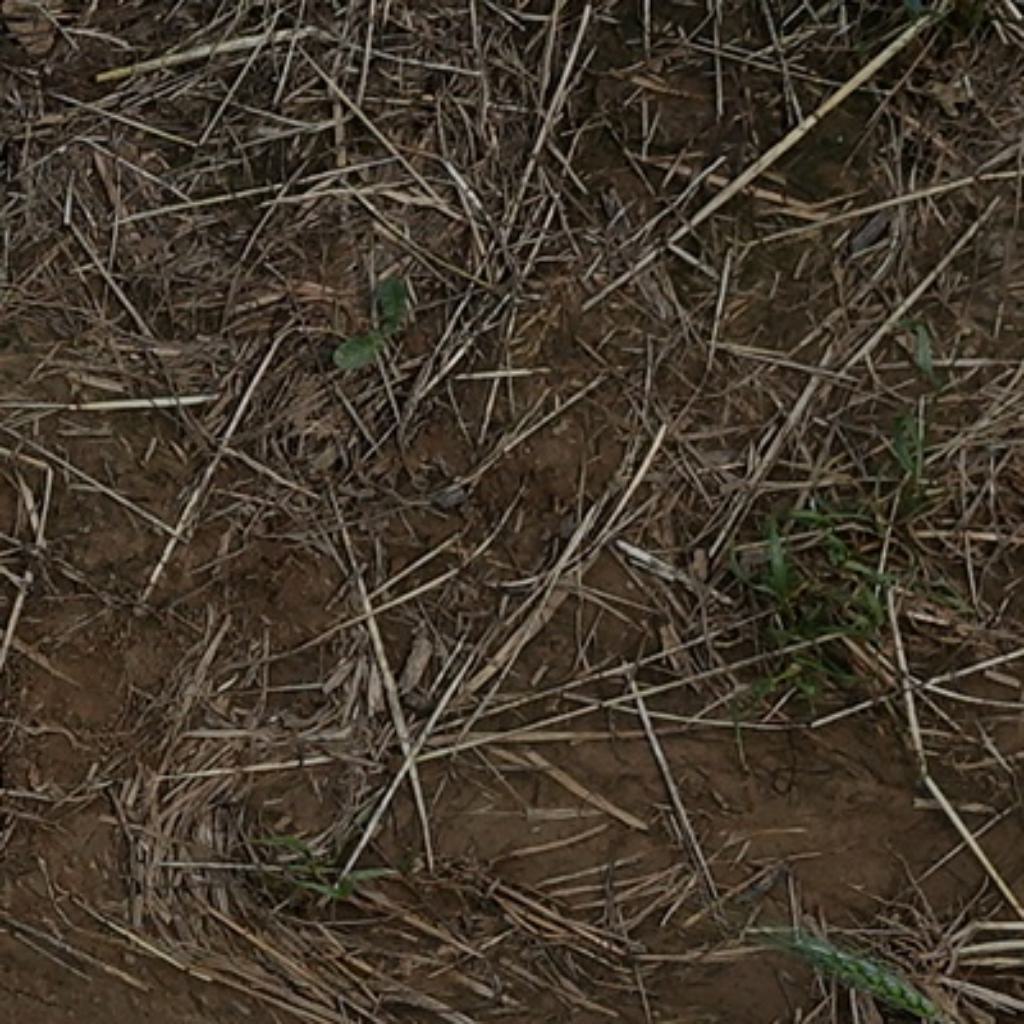
Country: France
Location: VLB
Wheat development stage: Filling